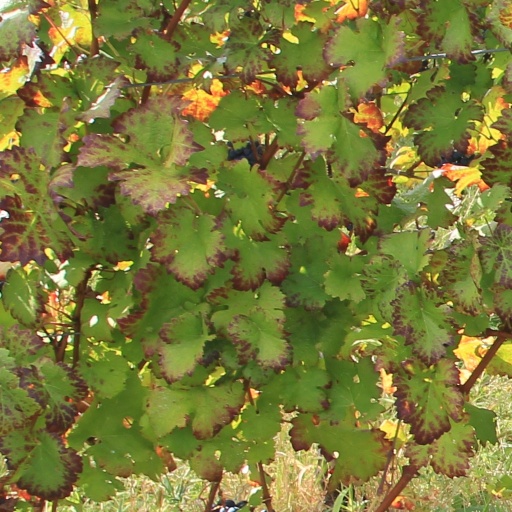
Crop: grape